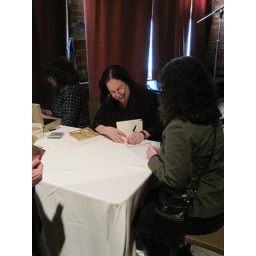
Judie Oron signs a copy of her book Cry of the Giraffe, published by Annick Press.